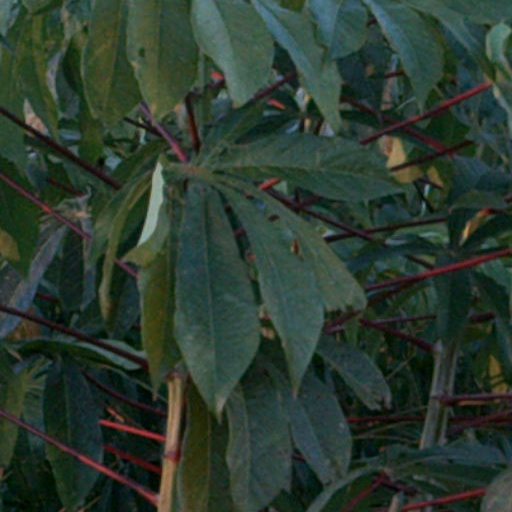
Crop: cassava